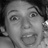
Emotion: surprise